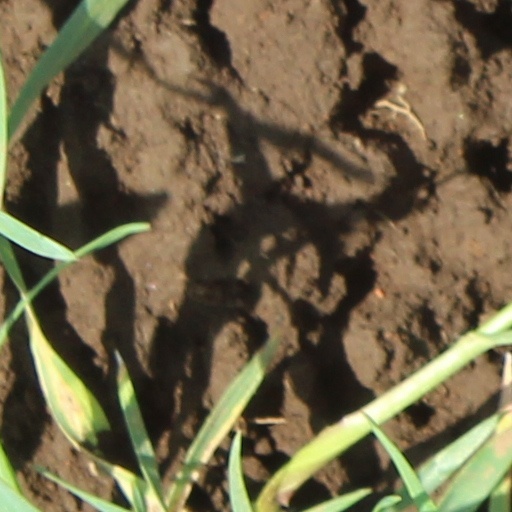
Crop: wheat